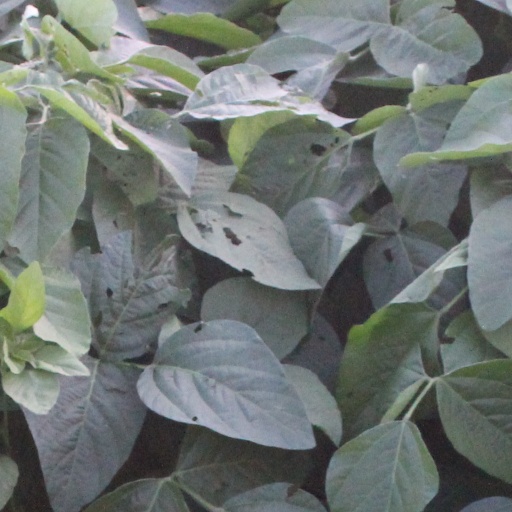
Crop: soybean